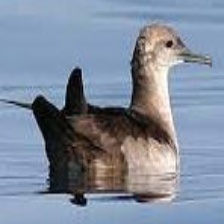
Species: BLACK VENTED SHEARWATER
Scientific name: PUFFINUS OPISTHOMELA